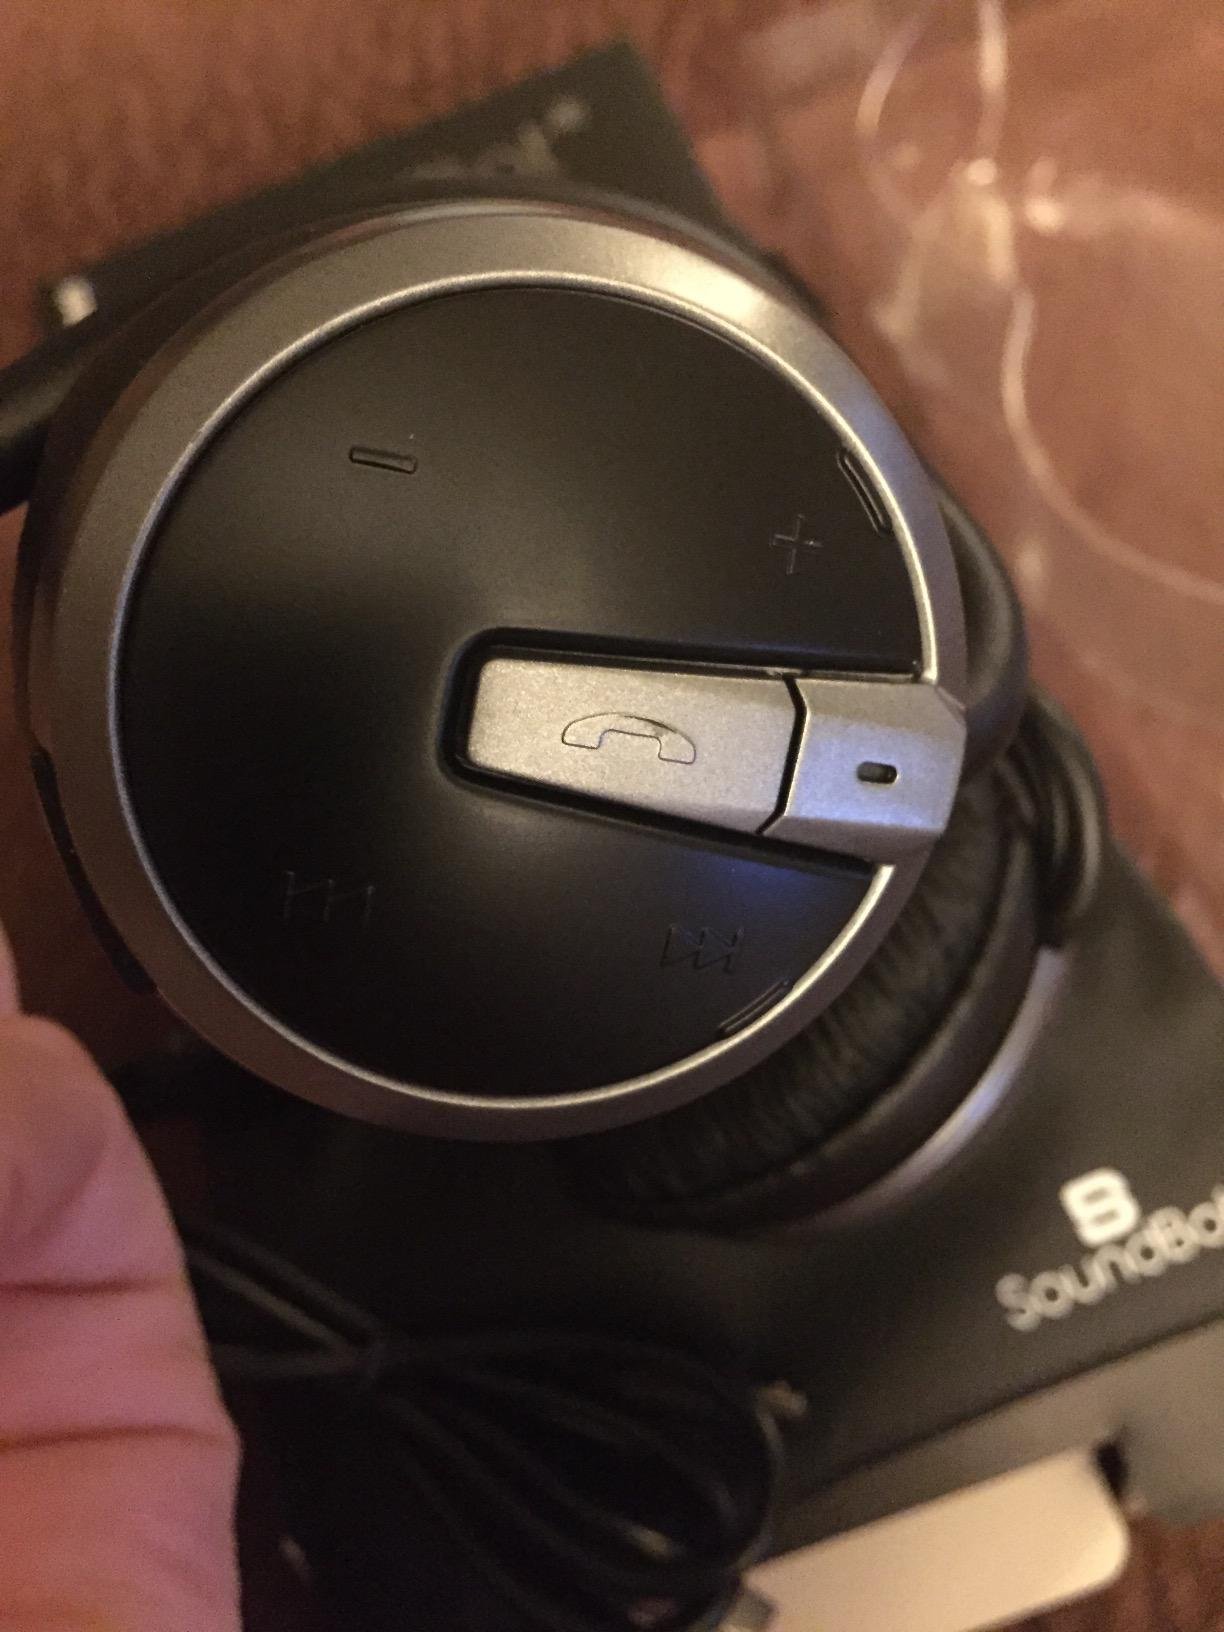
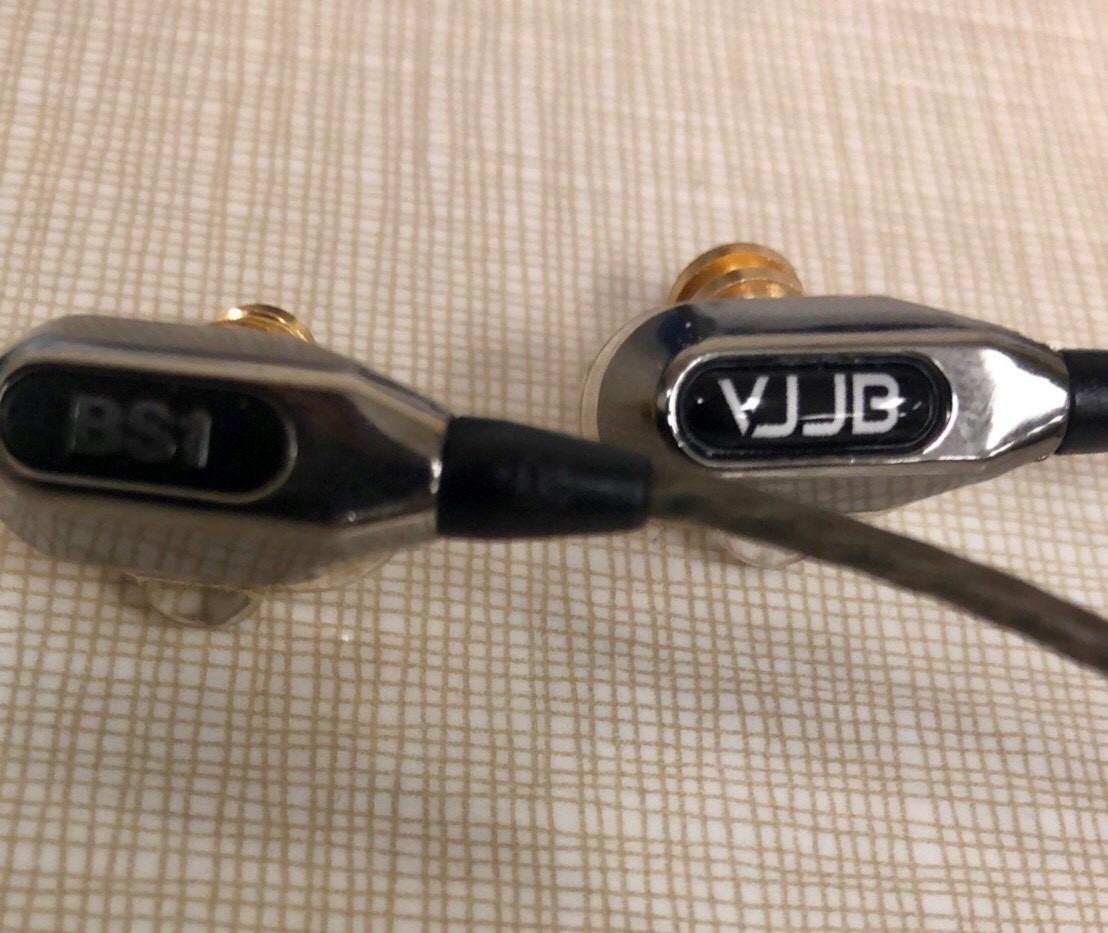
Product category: headphones
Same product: no